-zilla

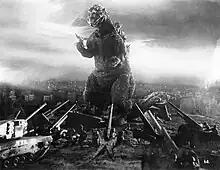
The ""-zilla"" suffix is derived from the name of "Godzilla"

-zilla is an English slang suffix, a libfix back-formation derived from the English name of the Japanese movie monster Godzilla. It is popular for the names of software and websites. It is also found often in popular culture to imply some form of excess, denoting the monster-like qualities of Godzilla.